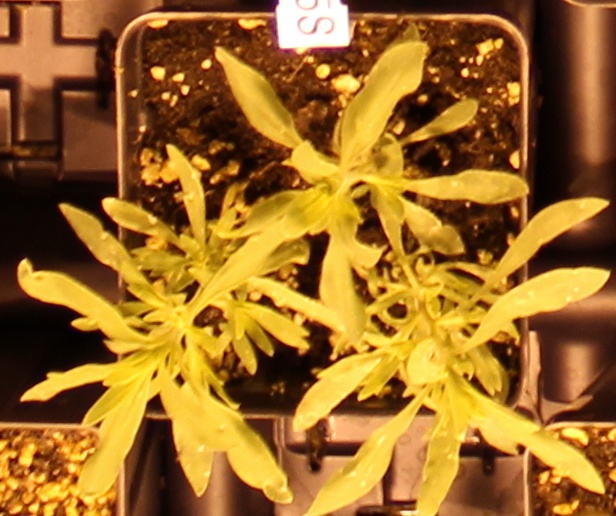
Label: Kochia